Afro-Caribbean people

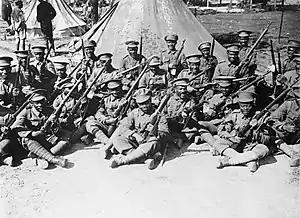
Afro-Caribbean soldiers of the West Indies Regiment Q 1916.

Afro-Caribbean or African Caribbean people are Caribbean people who trace their full or partial ancestry to Sub-Saharan Africa. The majority of the modern Afro-Caribbean people descend from the Africans (primarily from West and Central Africa) taken as slaves to colonial Caribbean via the trans-Atlantic slave trade between the 15th and 19th centuries to work primarily on various sugar plantations and in domestic households. Other names for the ethnic group include Black Caribbean, Afro- or Black West Indian, or Afro- or Black Antillean. The term West Indian Creole has also been used to refer to Afro-Caribbean people, as well as other ethnic and racial groups in the region, though there remains debate about its use to refer to Afro-Caribbean people specifically. The term Afro-Caribbean was not coined by Caribbean people themselves but was first used by European Americans in the late 1960s.